Suzanne Masson

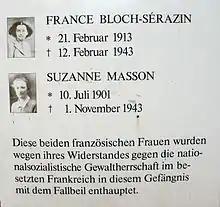
Commemorative plaque on the back of the Holstenglacis remand center in Hamburg.

In 1946, Masson was posthumously given the French Order of Merit and appointed Knight of the French Legion of Honor by Ambroise Croizat, Minister of Labor and Social Security.